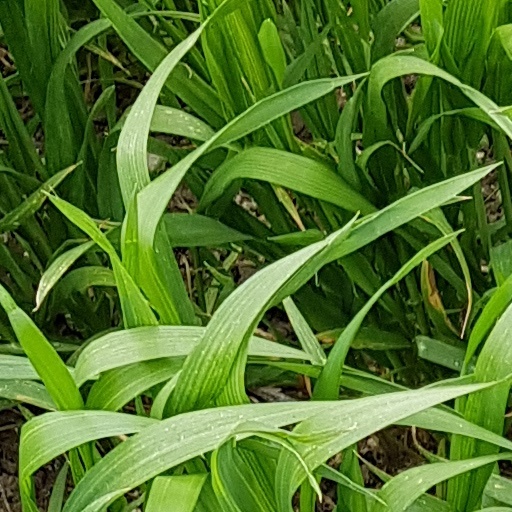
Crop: wheat